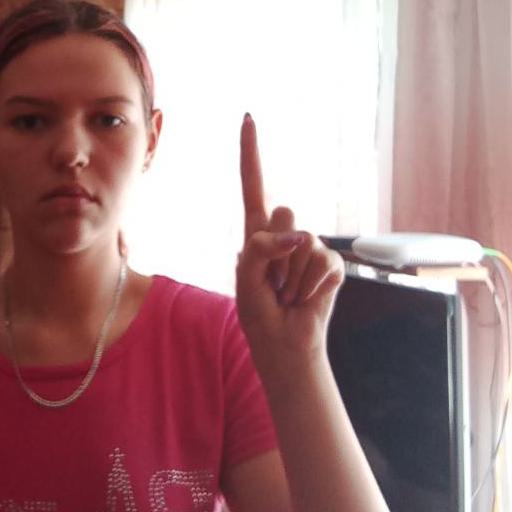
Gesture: one